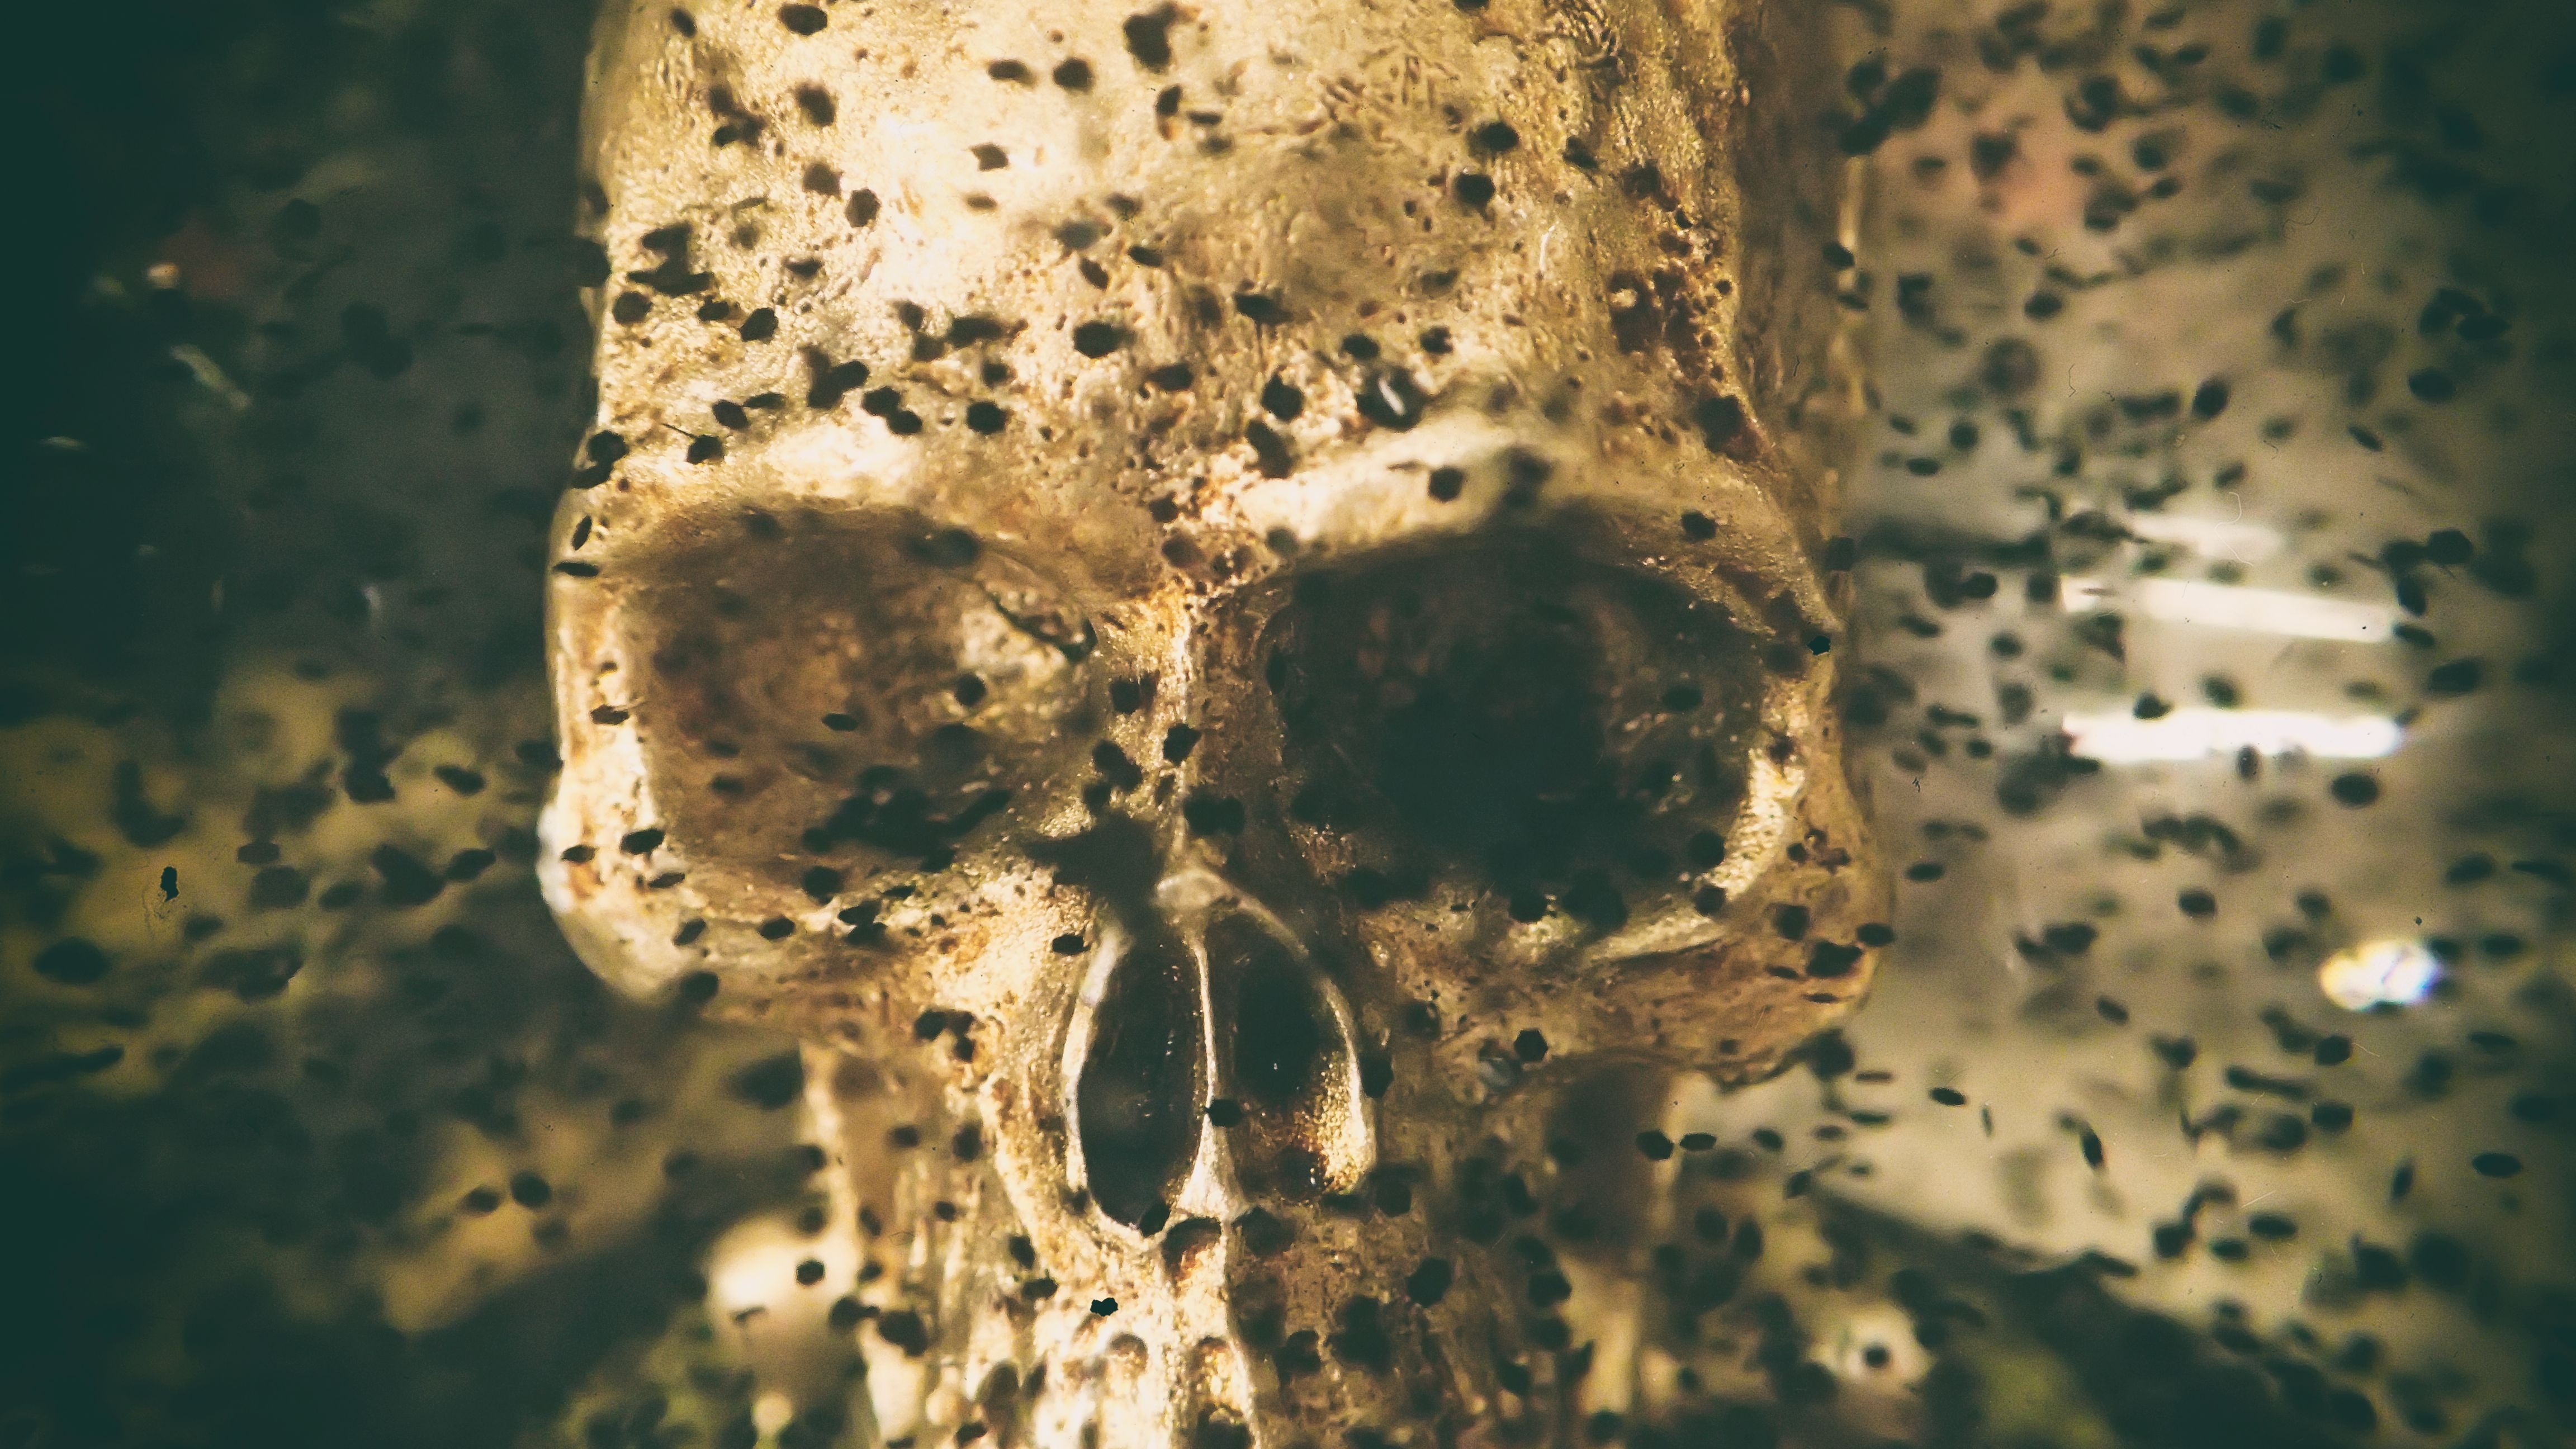
water, sunlight, texture, leaf, reflection, halloween, metal, decay, black, death, skull, bone, close up, scary, macro photography